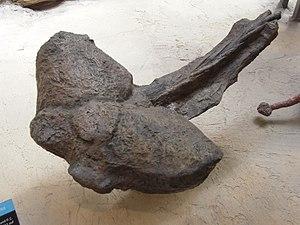
Anodontosaurus est un genre éteint de dinosaures ornithischiens herbivores, de l'infra-ordre des ankylosauriens et de la famille des Ankylosauridae. Il a été découvert au Canada, en Alberta dans la formation de Horseshoe Canyon. Cette formation est datée du Crétacé supérieur, de la fin du Campanien au début du Maastrichtien, il y a environ entre 73 et 67 Ma.